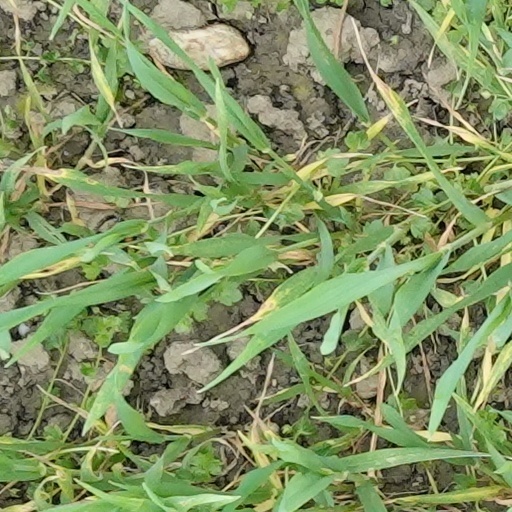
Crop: wheat